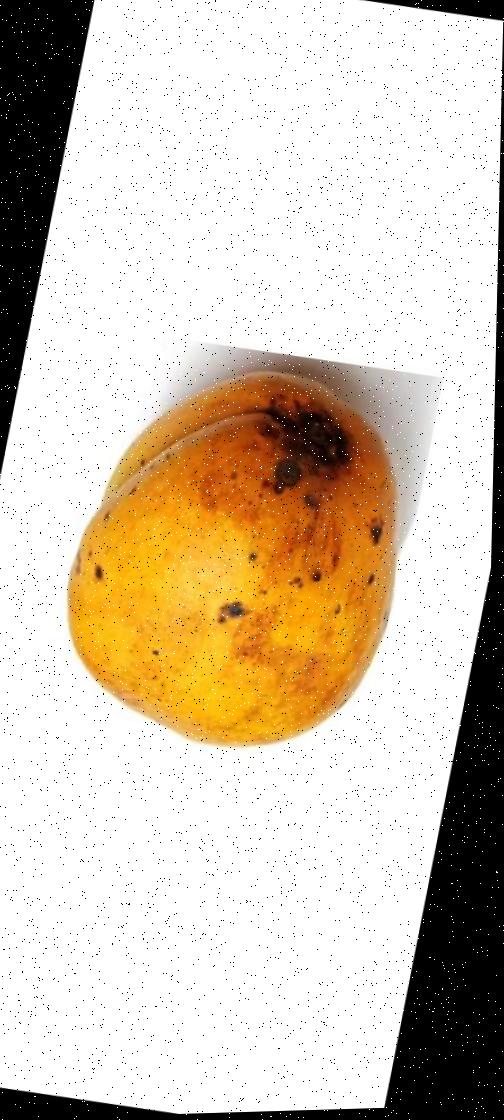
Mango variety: Bari-11